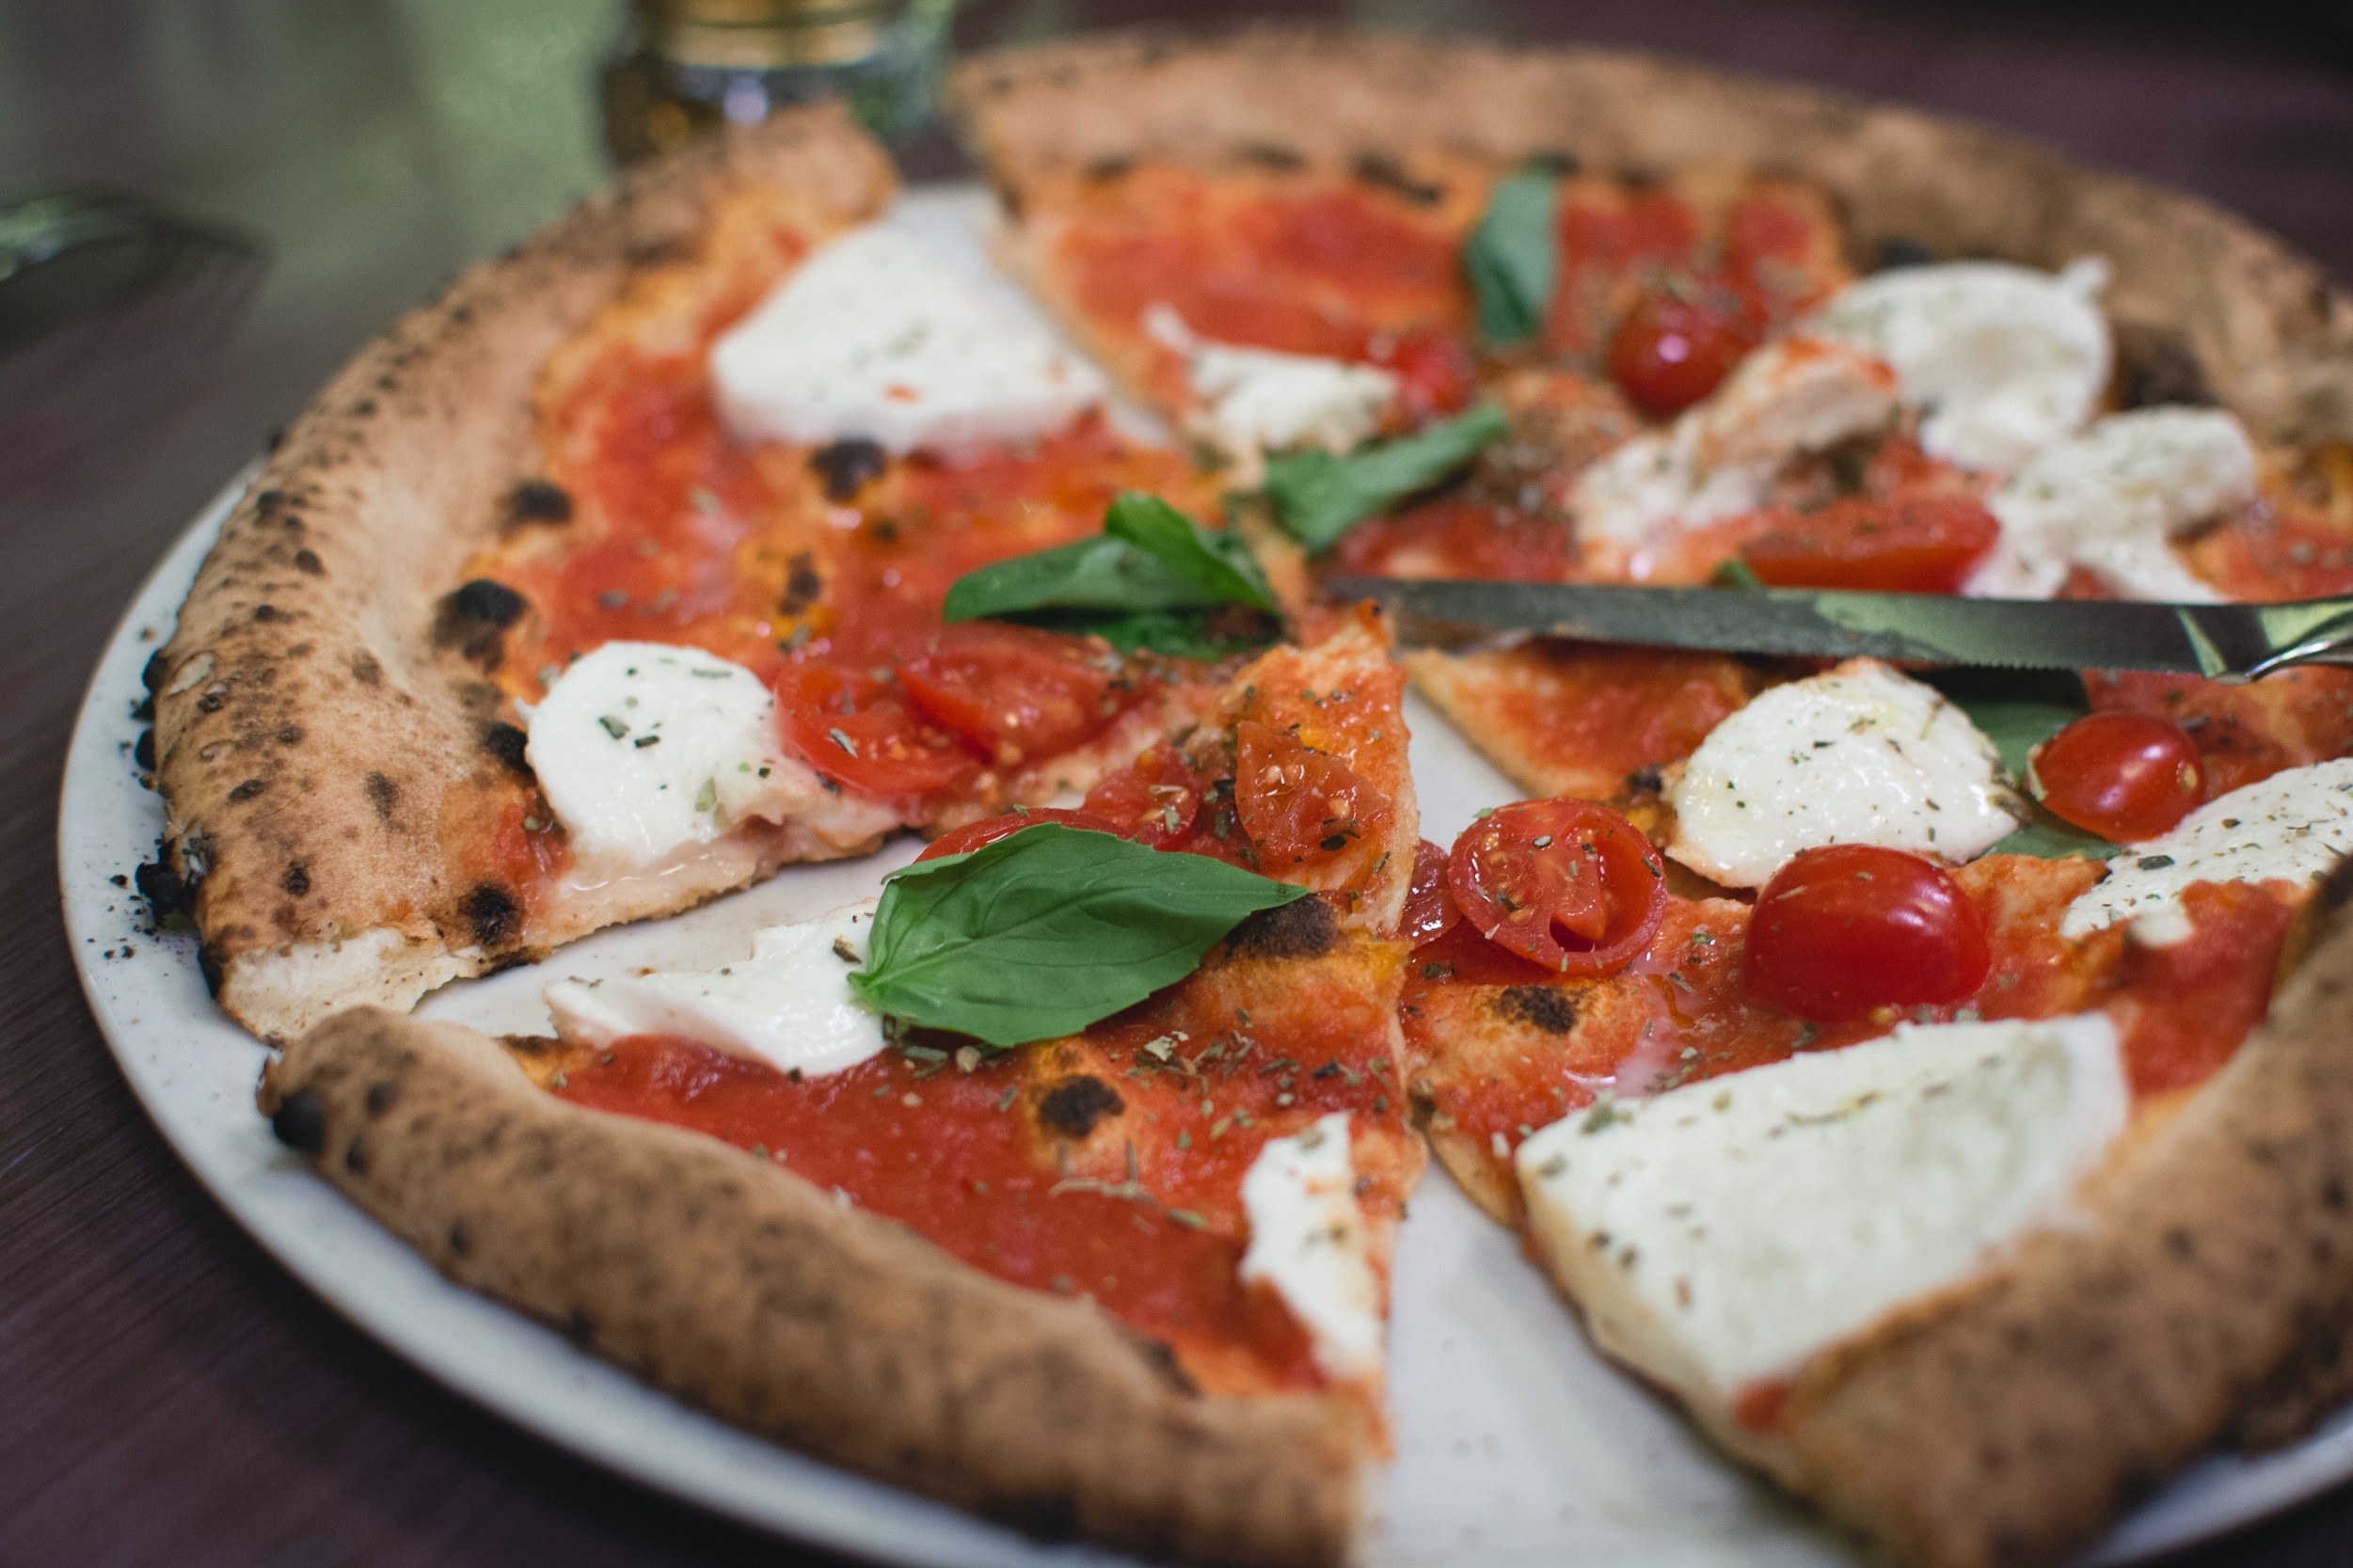
dish, meal, food, produce, snack, cuisine, sauce, delicious, dough, pizza, cheese, tomato, baked, tasty, margarita, italian, traditional, sliced, bruschetta, italian food, margherita pizza, european food